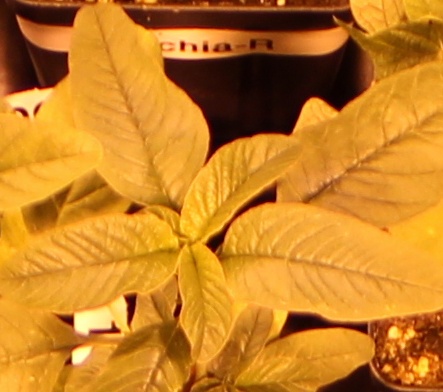
Label: Waterhemp